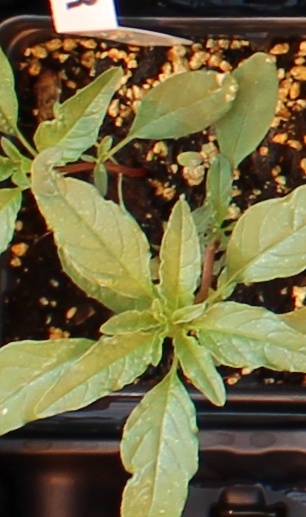
Label: Waterhemp